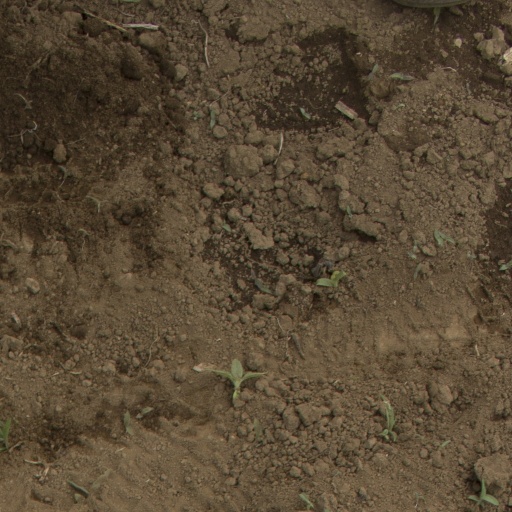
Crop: Jerusalem artichoke